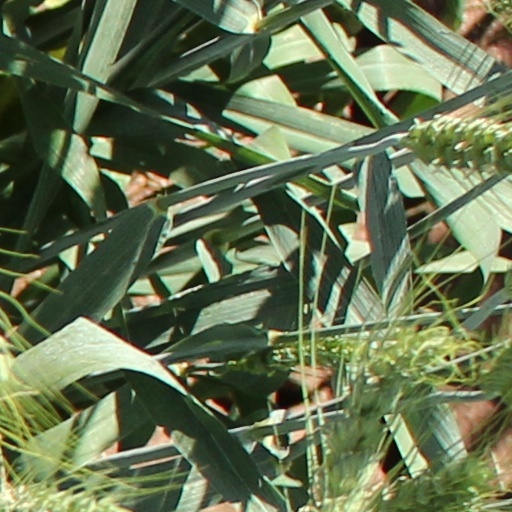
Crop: wheat